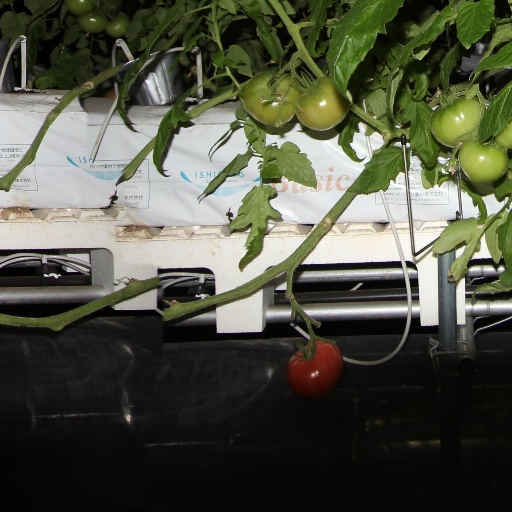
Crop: tomato